Château de la Reine

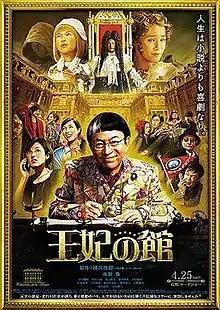
Poster

is a 2015 Japanese comedy drama film directed by . It was released on April 25, 2015.